Gjøvik

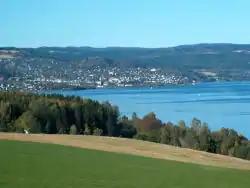
View of Gjøvik from Nordlia

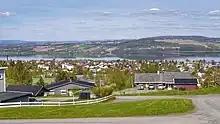
View of the lake Mjøsa seen from Gjøvik

Historically, the village of Gjøvik was part of the parish and municipality of Vardal. On 1 January 1861, the village was granted kjøpstad (town) status. At that time, the village was separated from Vardal to form a separate municipality given its new status as a town. Initially, the new town and municipality of Gjøvik had 626 residents. On 1 July 1921, a part of Vardal municipality located just outside the town of Gjøvik (population: 723) was annexed into the town.